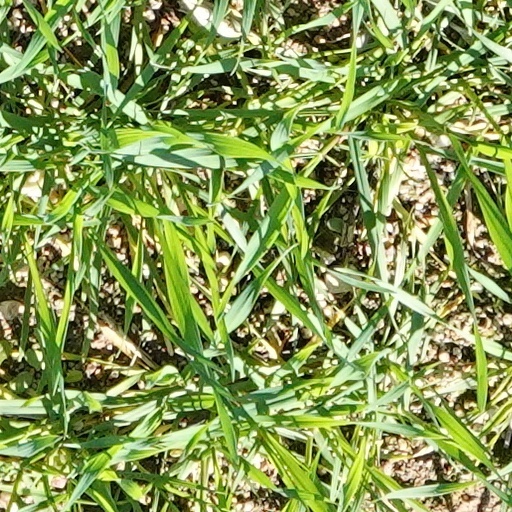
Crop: wheat